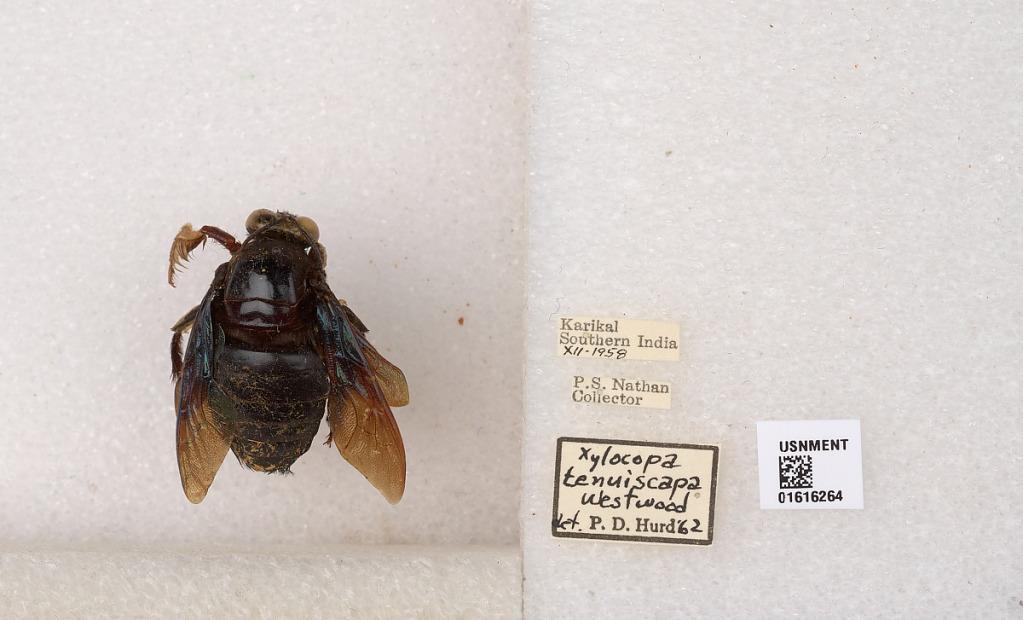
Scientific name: Xylocopa (Mesotrichia) tenuiscapa Westwood
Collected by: P. Nathan
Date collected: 1958-12-1
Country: India
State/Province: Puducherry
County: Karaikal
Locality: Karikal
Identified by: Hurd, P. D.